History of the African National Congress

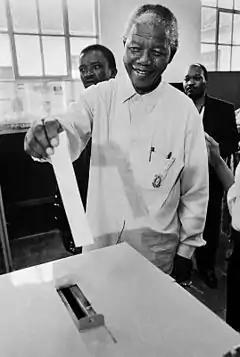
Nelson Mandela casts his vote in the 1994 election.

On 2 February 1990, State President F. W. De Klerk unbanned the ANC and other illegal organisations and announced the beginning of formal negotiations for a peaceful settlement. Mandela was released shortly thereafter. These decisions by the apartheid regime have been attributed to a number of factors and combinations thereof, among them the end of the Cold War, a growing economic crisis inside South Africa, mounting international pressure, and a sustained front of internal dissent. Unbanned, the ANC's exiled leaders were able to return to South Africa to establish overt structures and to participate in the negotiations. It had its new headquarters at Shell House in Johannesburg, until in 1997 it relocated to its current headquarters at Luthuli House.